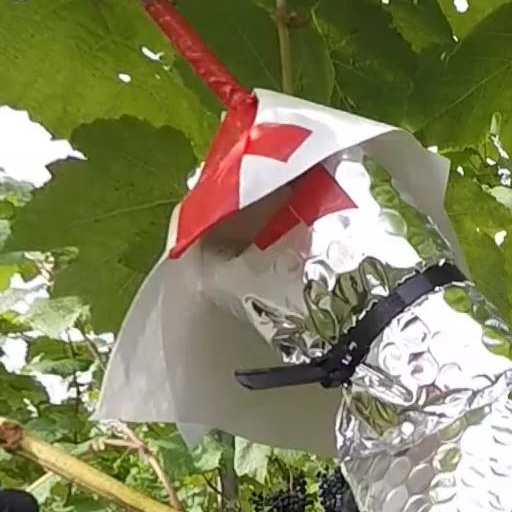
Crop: grape